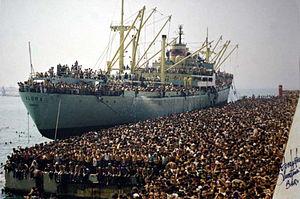
Le Vlora est un cargo construit en 1959 par les chantiers Cantieri Navali del Tirreno e Riuniti d’Ancône pour la Società Ligure di Armamento. Il est lancé le 4 mai 1960 et mis en service le 16 juin 1960 sous le nom d’Ilice. Acquis en 1961 par la Société Actionnaire Sino-Albanaise de la navigation Maritime et renommé Vlora, il devient célèbre le 8 août 1991 lorsqu’il arrive dans le port de Bari avec plus de 20 000 immigrants albanais à bord.